Smiling Angel

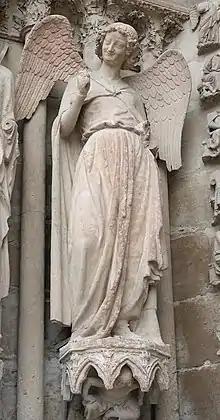
The "Smiling Angel" in 2019.

The statue’s flowing drapery and the illusion that the figure is detached from the façade and jamb columns behind it are typical of the International Gothic style. The Smiling Angel is comparable to a nearby statue of St. Joseph, also situated on the Reims Cathedral facade on the left jamb in the central doorway of the west portal, who shares a similar smirking facial expression. Both works are believed to have been designed by the so-called “Joseph Master” or “Master of the Smiling Angels”. Although little is known about this artist, his style is recognizable in the works on the Reims Cathedral facade. The “Joseph Master” of the Amiens school became a master of drapery, shifting poses, and facial expressions.